March Engineering

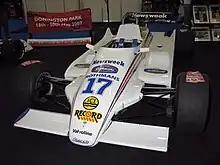
The March 821 from the season on display.

In 1981 March made a half-hearted and ill-financed effort to return to F1, building cars that were little more than heavy and insufficiently stiff copies of the Williams FW07 for Mick Ralph and John McDonald's RAM Racing. The car was driven initially by Eliseo Salazar, but he soon quit for Derek Daly to take over. The team acquired a major sponsorship deal from Rothmans in 1982, but the money came too late for Herd or Adrian Reynard (who was working as chief engineer) to improve the performance of the cars. In 1983, McDonald started building his own cars and March was left outside F1 once more. The RAM-March effort was at armslength from March proper, with the cars being built at a separate factory and the only real link with March being Robin Herd.